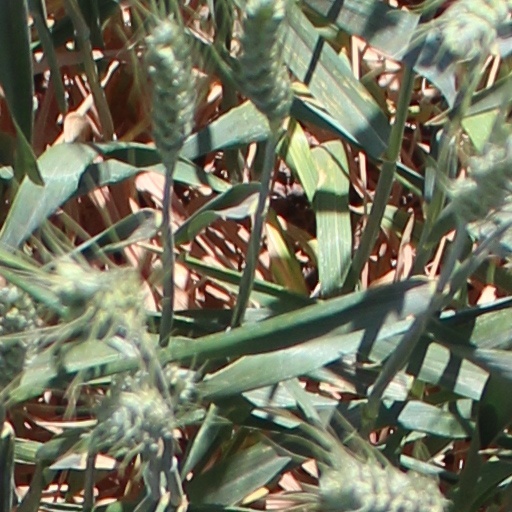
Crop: wheat